Autocross

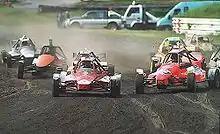
Start of a final of the 2004 German Autocross Championship round at the Estering at Buxtehude

Competitors range from casual participants driving their commuter vehicles, to dedicated competitors driving purpose-built cars with special tires. There are classes accommodating varying degrees of car modification, as well as classes specifically for women and children.